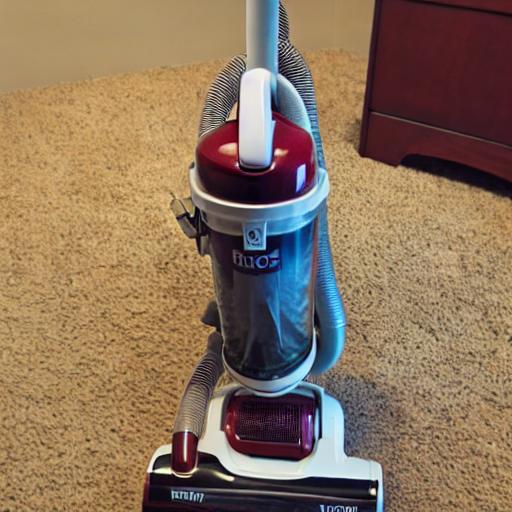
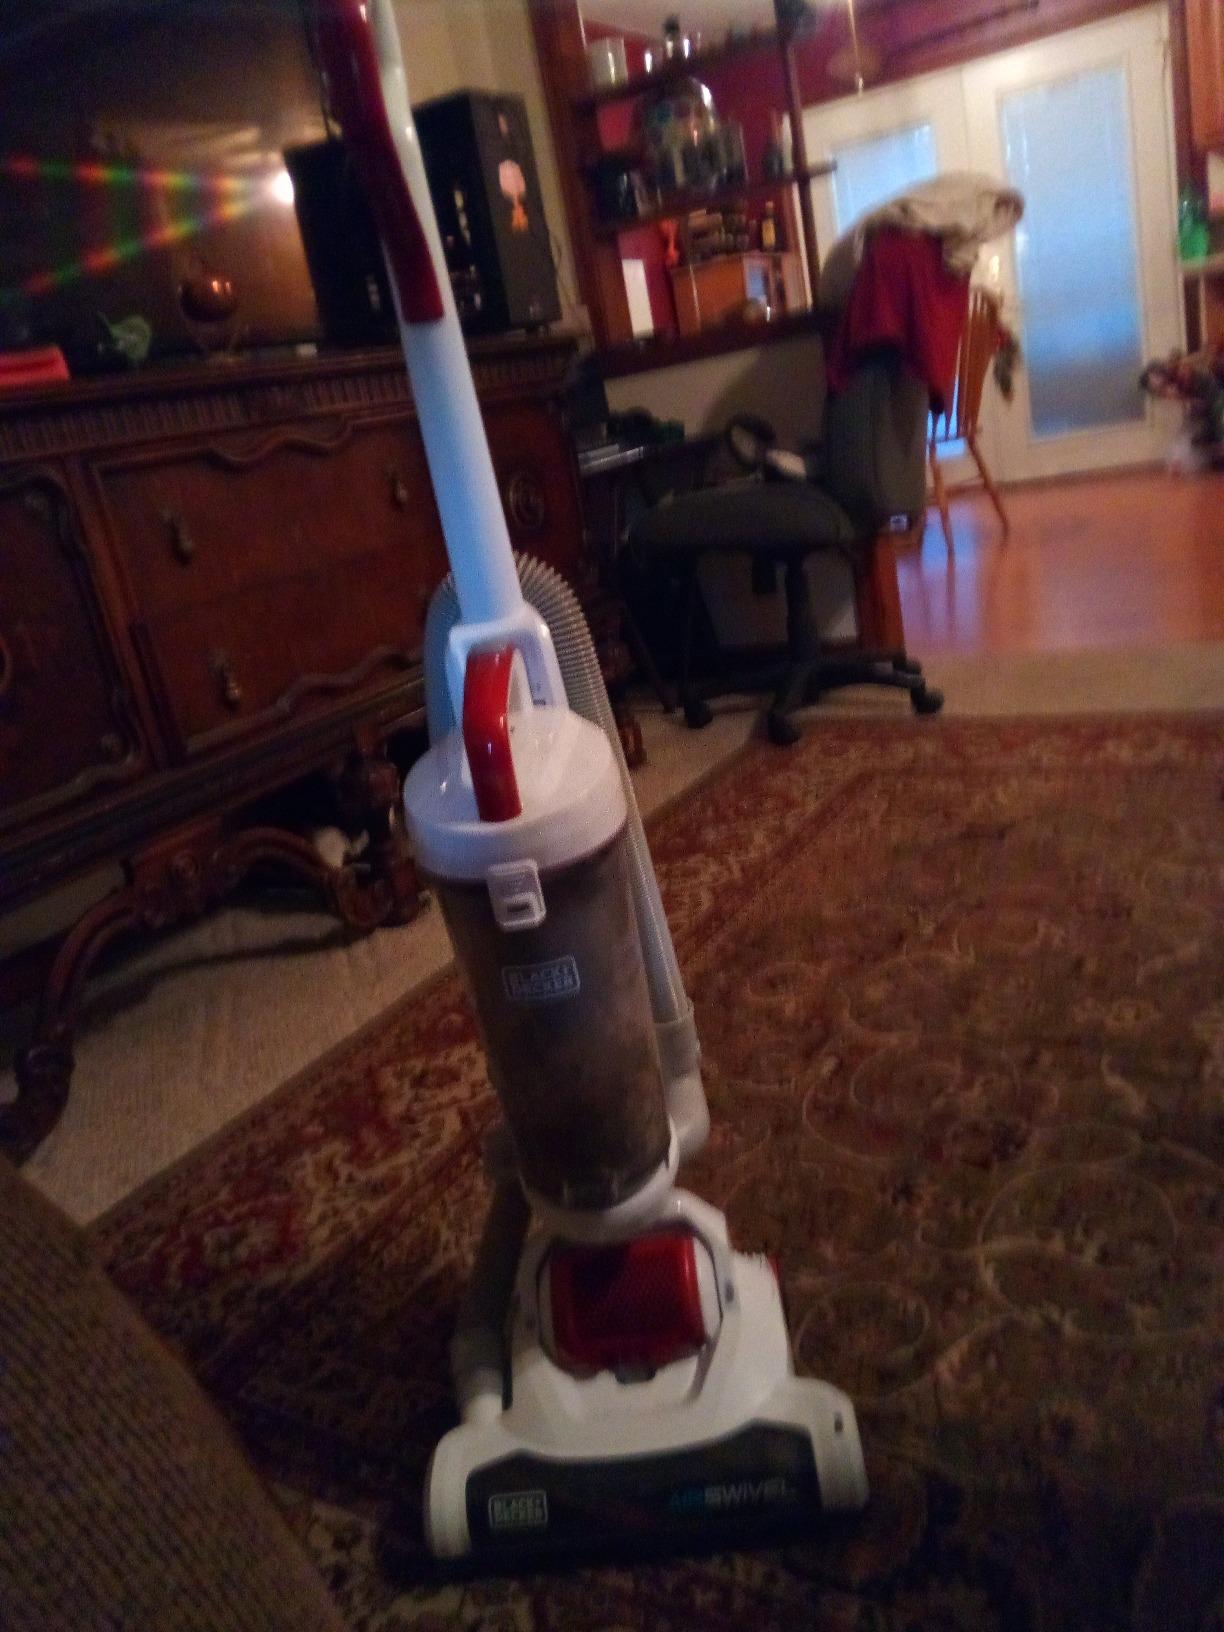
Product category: items_vacuum
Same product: no